Józef Turowski

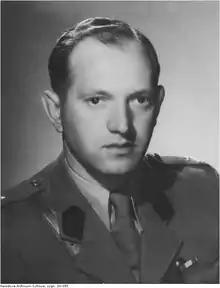
nom de guerre: "Ziuk"

Józef Turowski (died 24 July 1989 in Warsaw, Poland) was a Polish military historian.